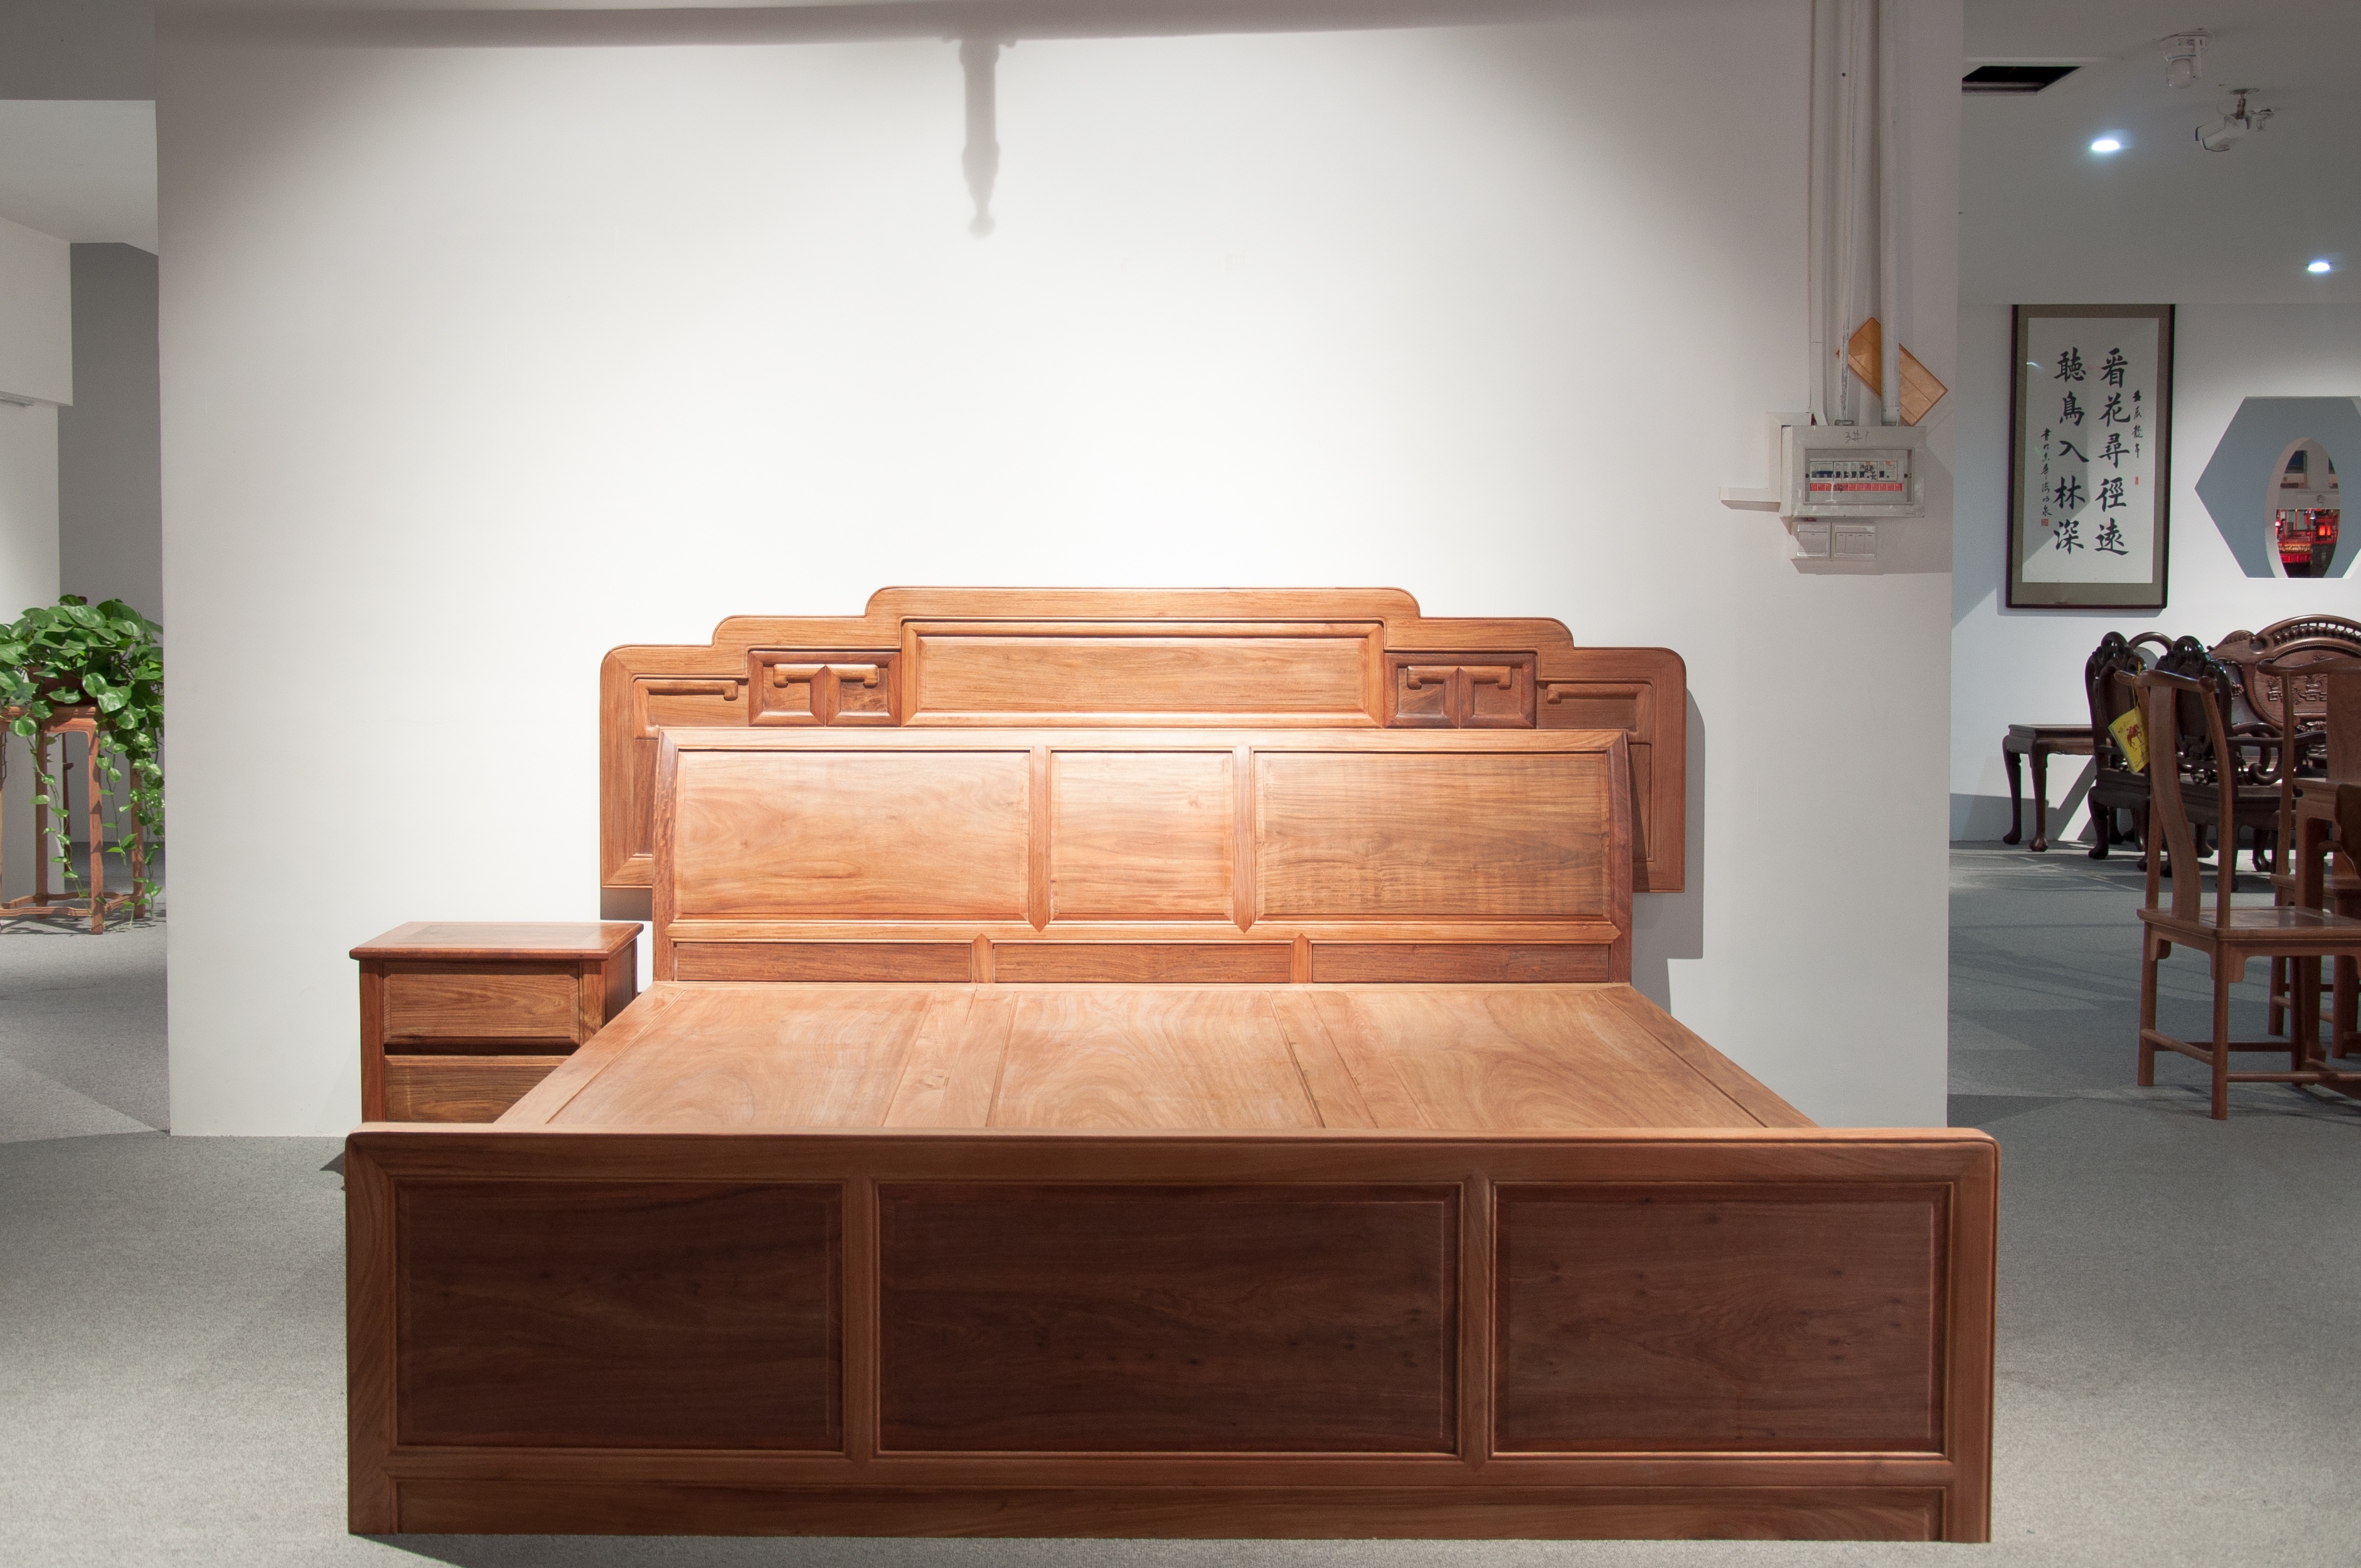
table, wood, furniture, room, redwood, interior design, bed